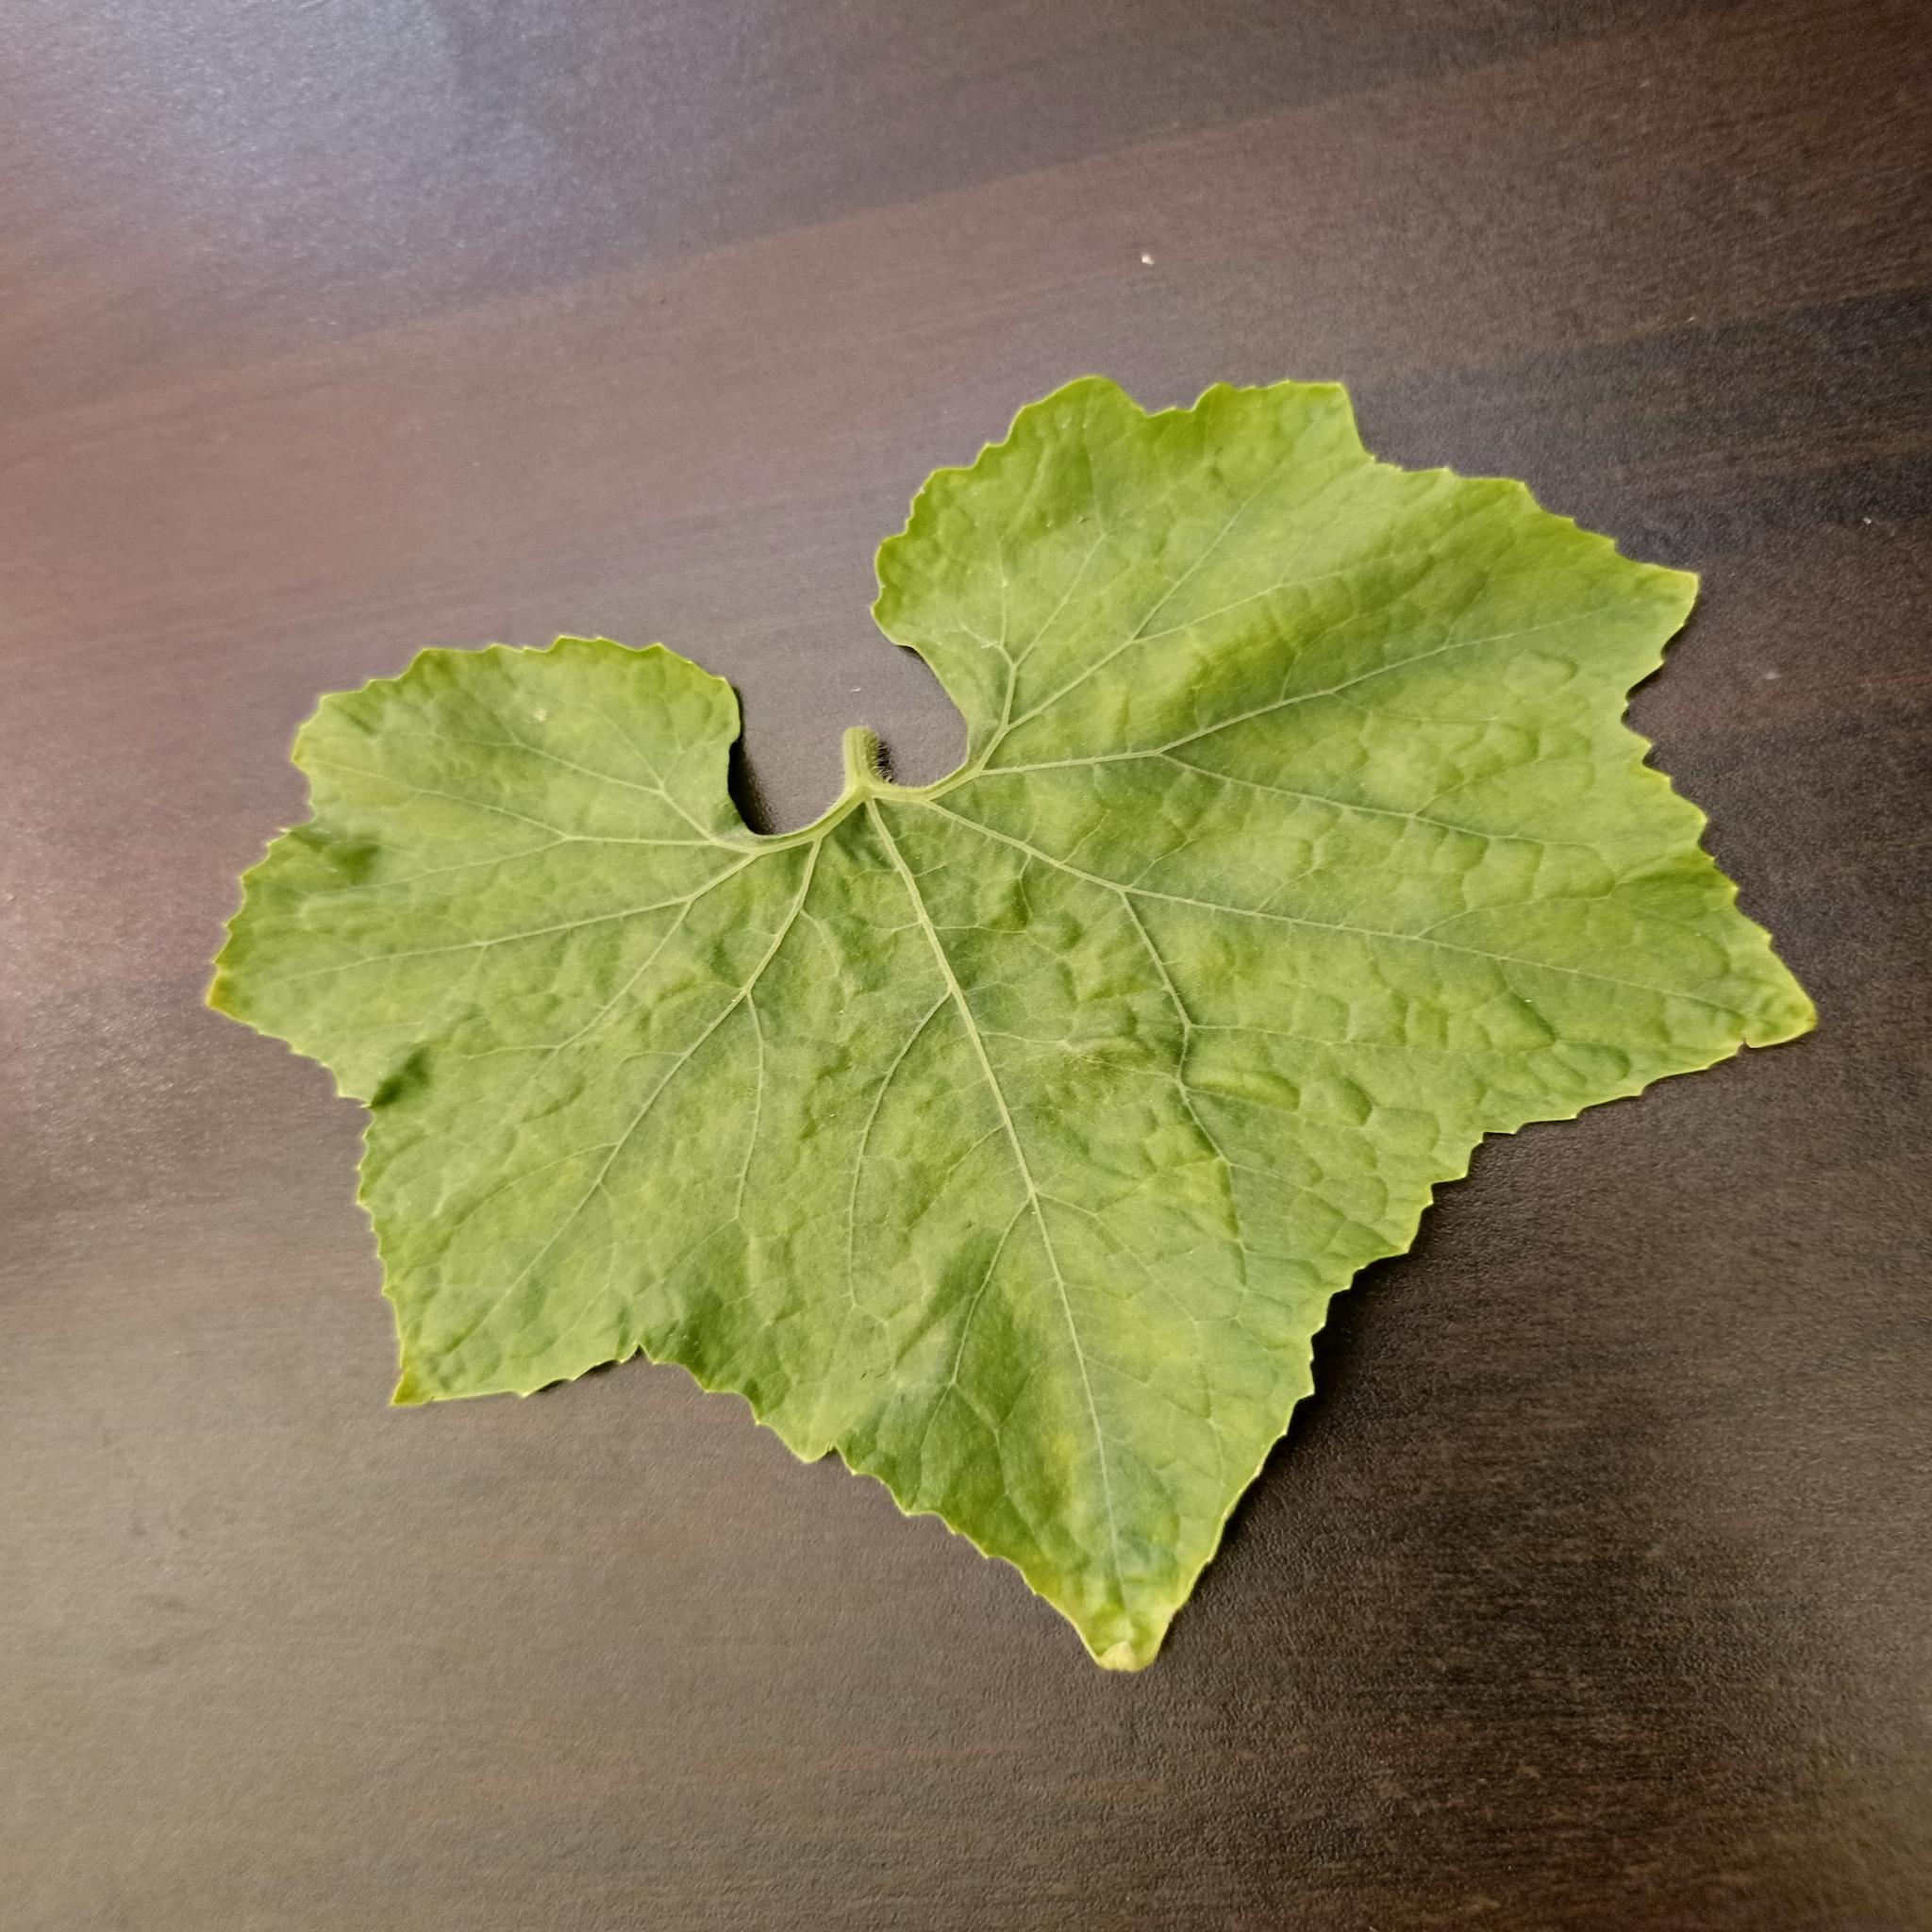
Label: Healthy